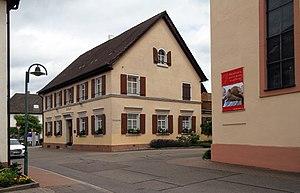
Mairie à Achern-Önsbach.